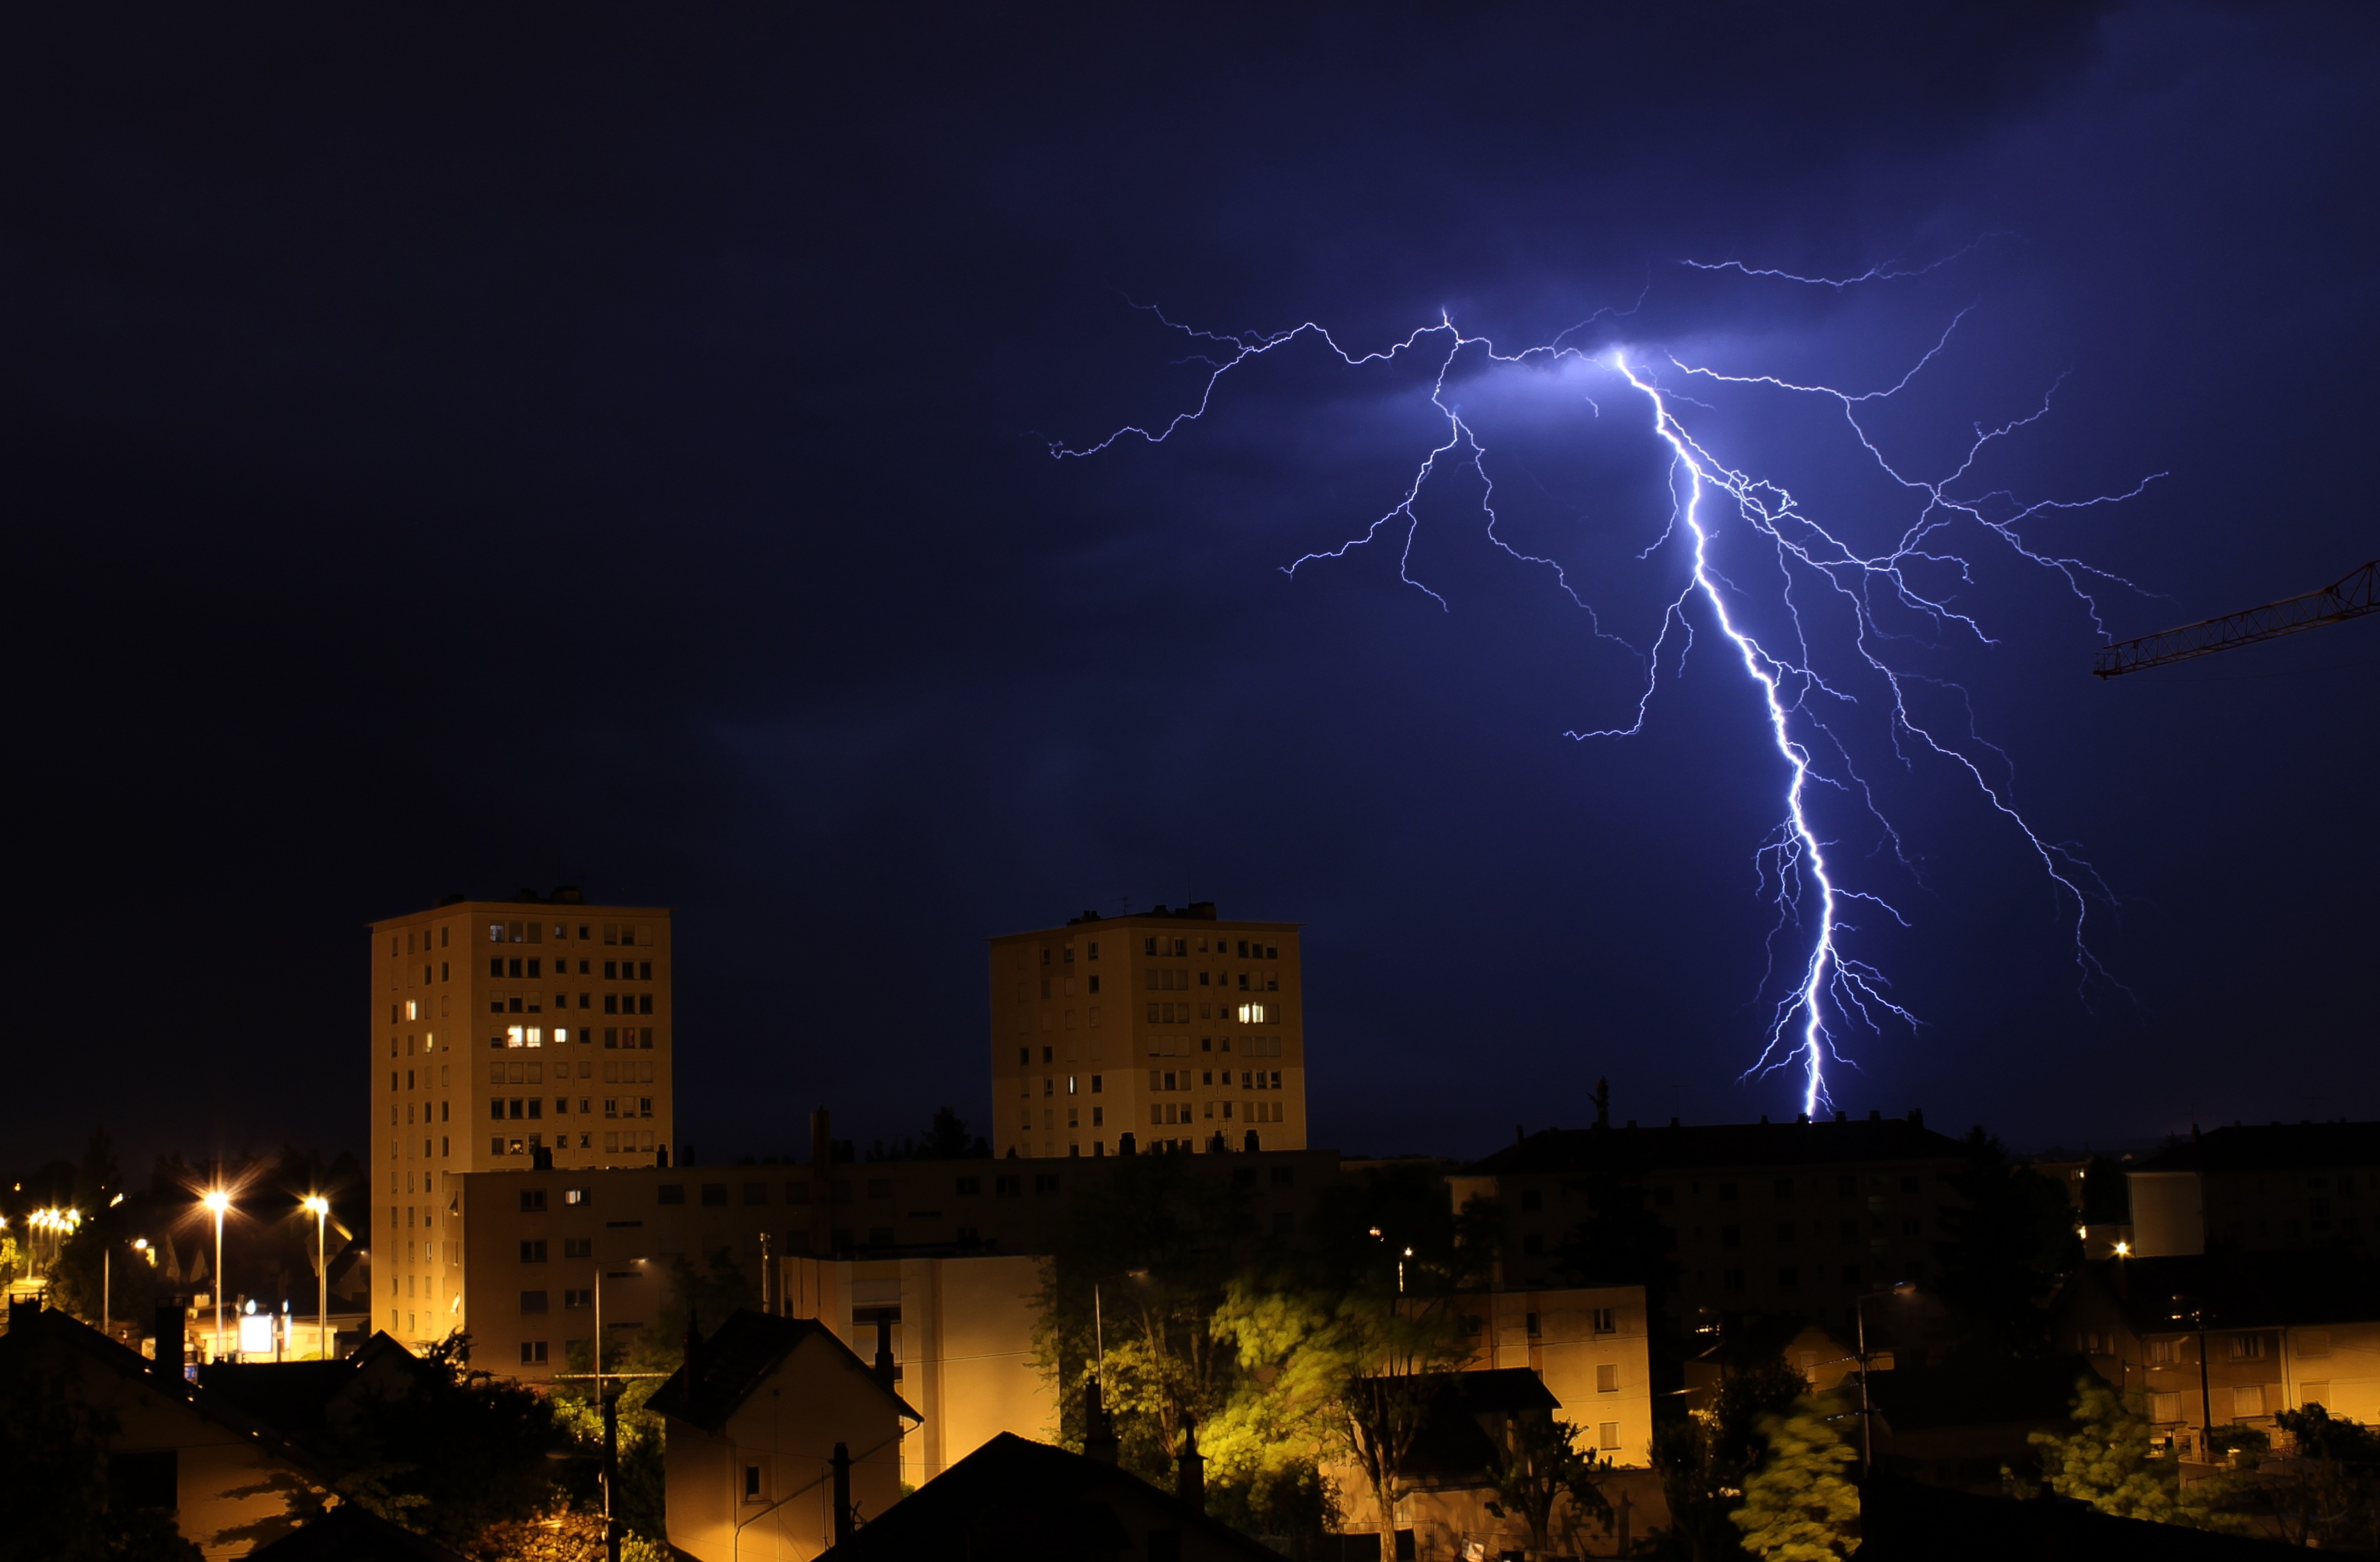
night, weather, darkness, electricity, lightning, thunder, thunderstorm, midnight